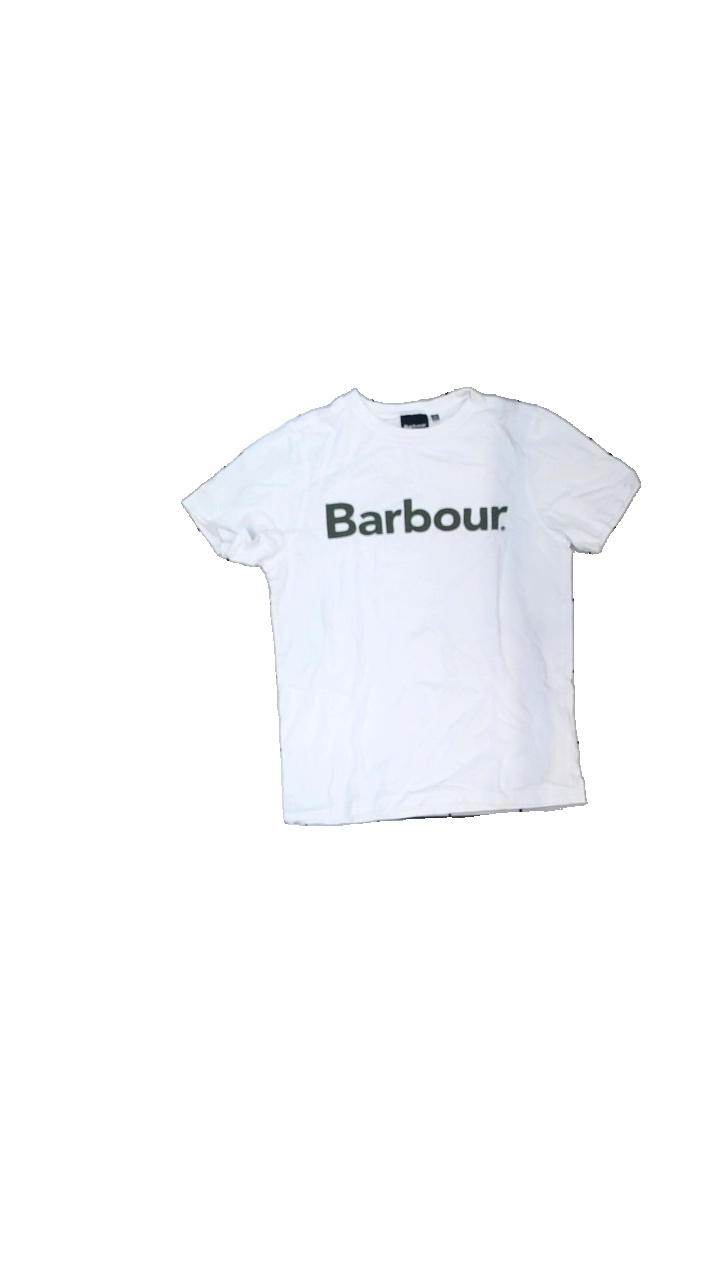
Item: T-shirt (Children)
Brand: Barbour
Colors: White, Black
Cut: Regular, C-collar
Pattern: Logo print
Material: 100% cotton
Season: All
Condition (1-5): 3
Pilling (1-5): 3
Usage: Reuse
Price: <50